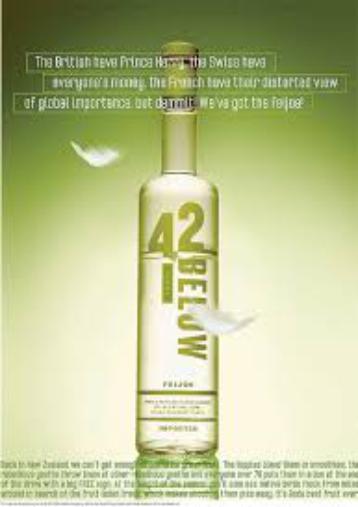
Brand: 42 Below
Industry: Food